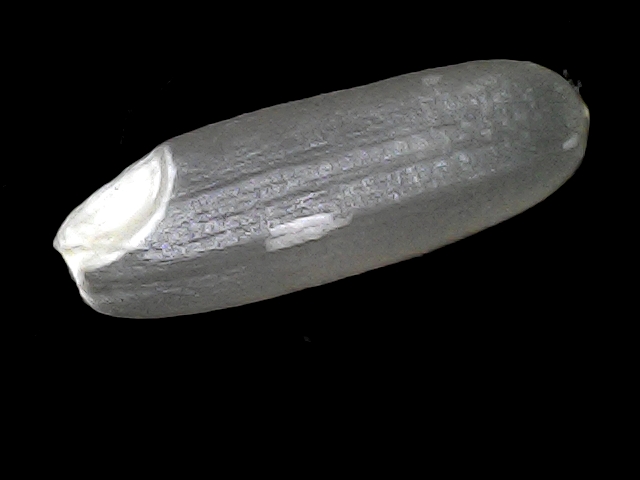
Rice variety: BD30